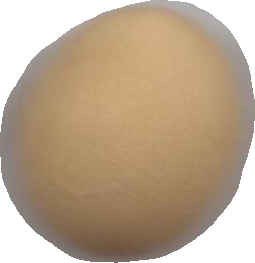
Variety: Grobogan